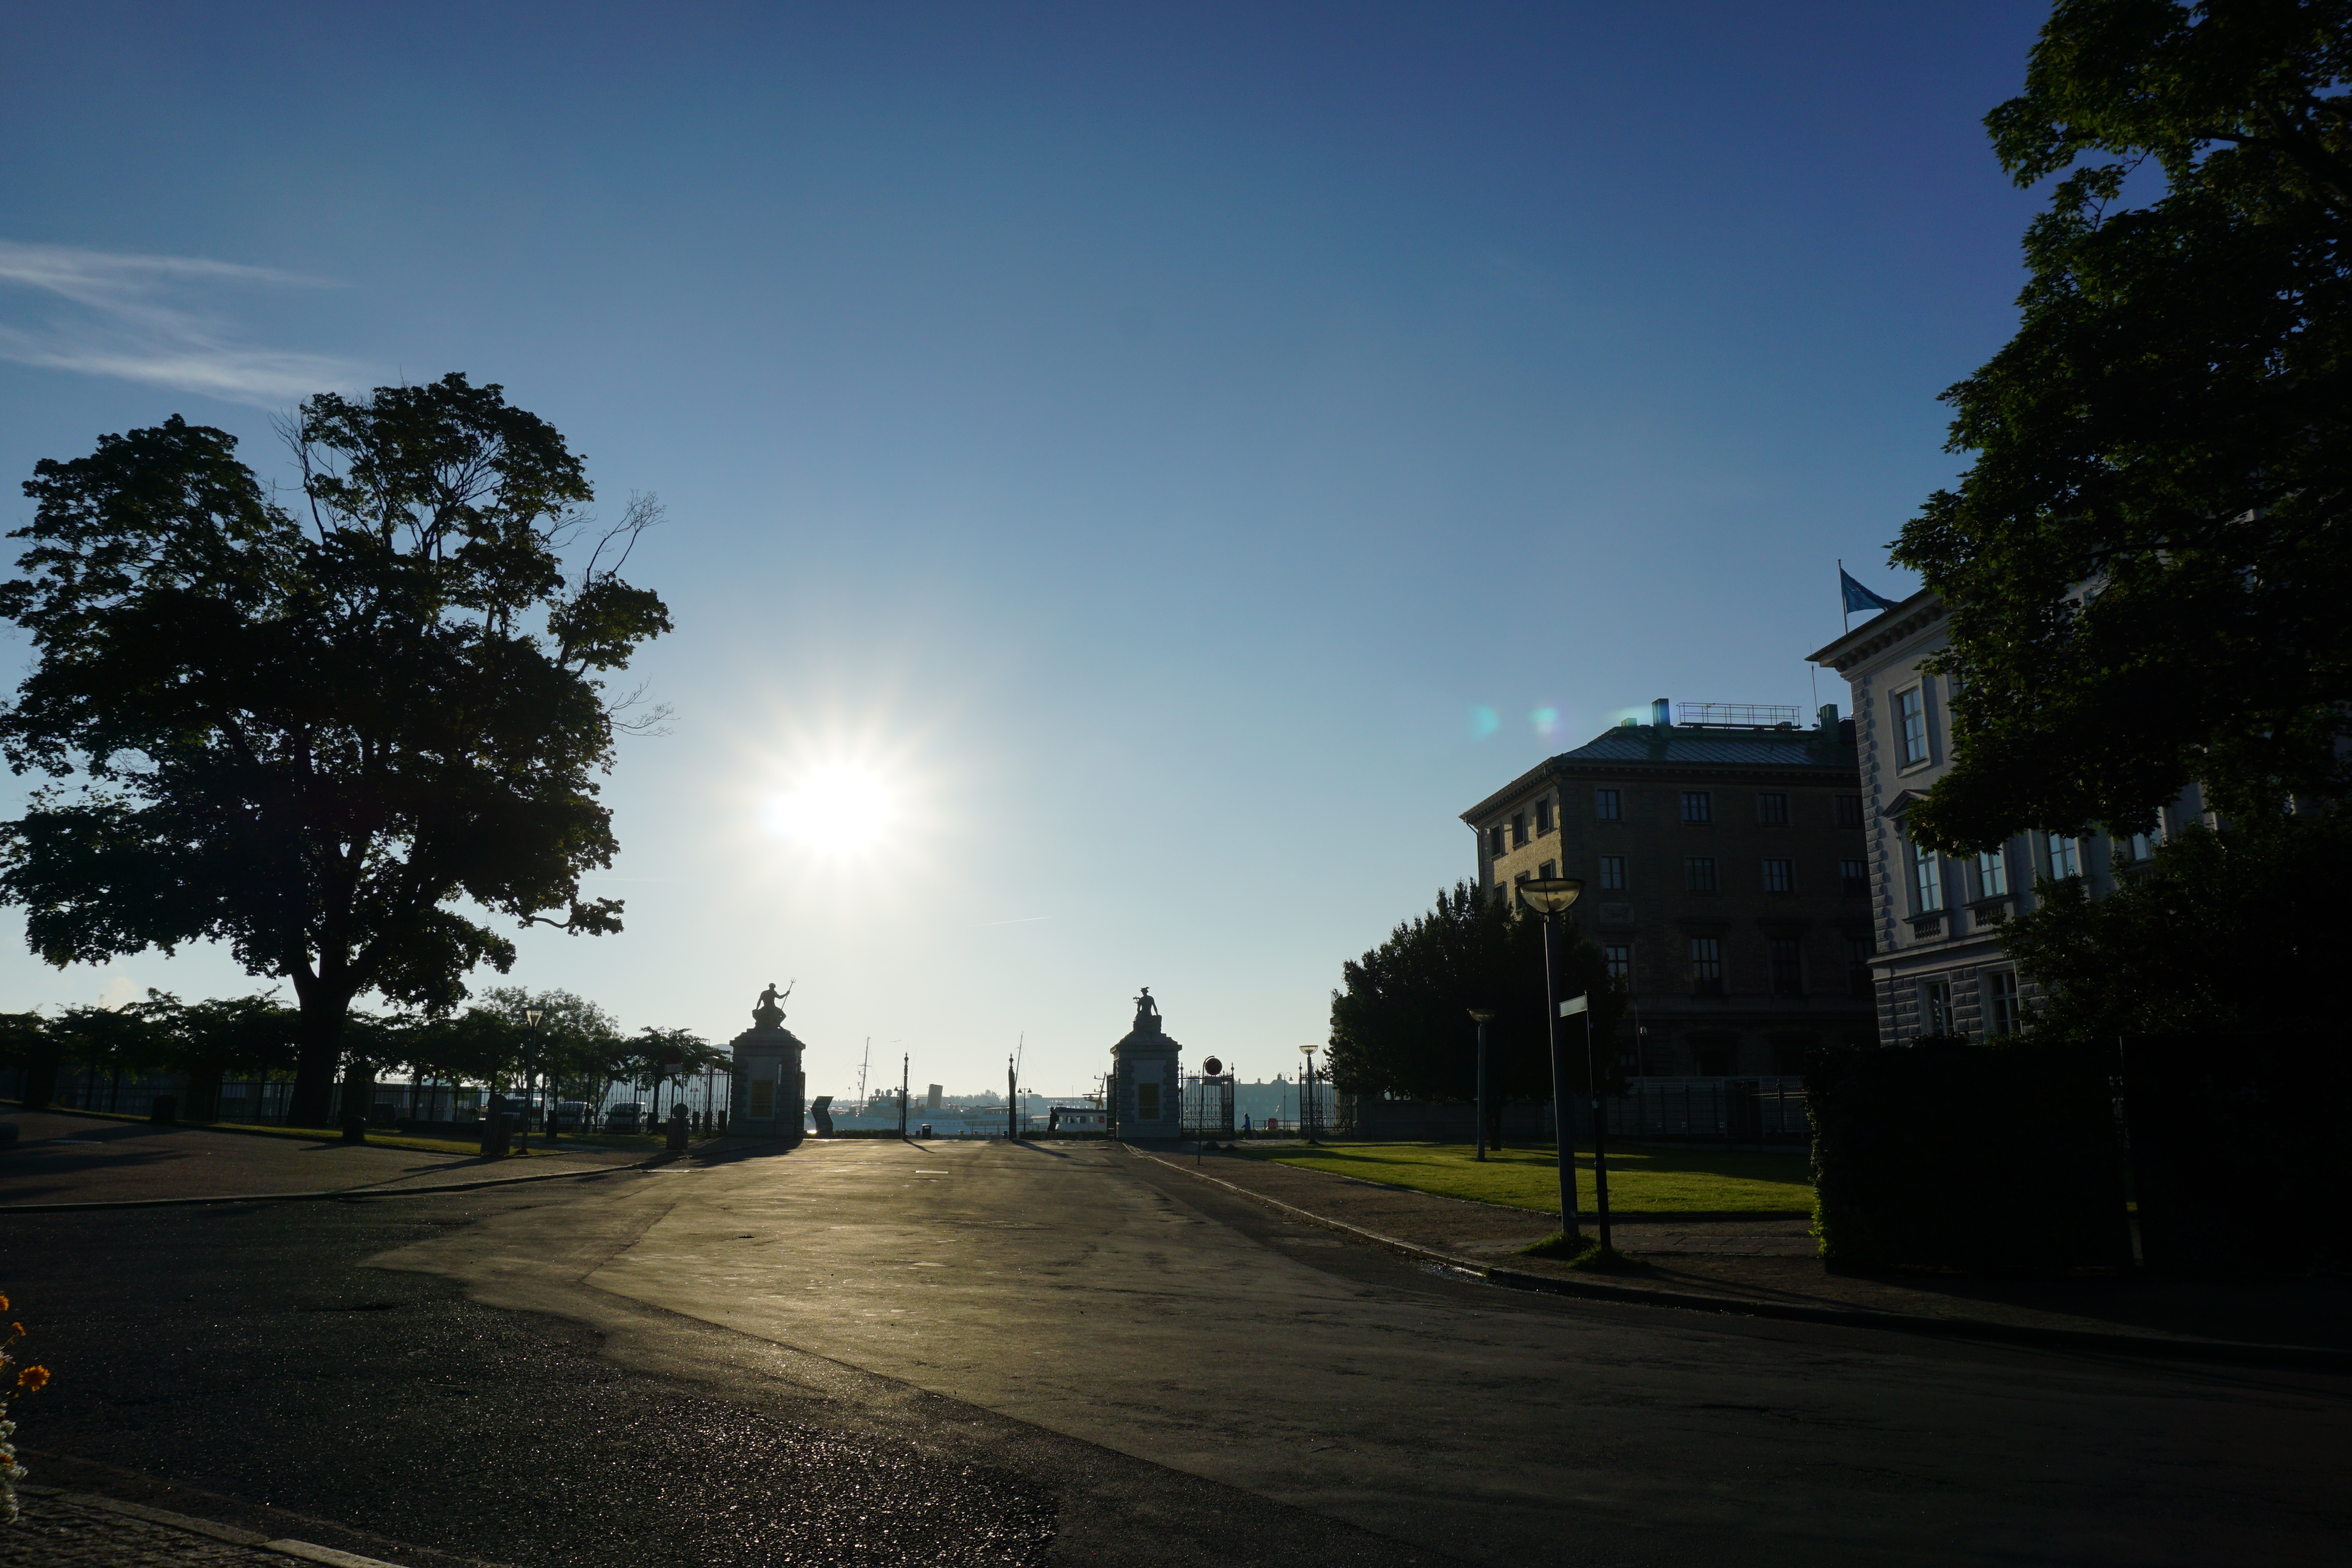
tree, horizon, light, cloud, sky, sun, sunrise, sunset, road, street, night, sunlight, morning, dusk, evening, darkness, street light, lighting, infrastructure, rays, urban area, residential area, atmosphere of earth, woody plant